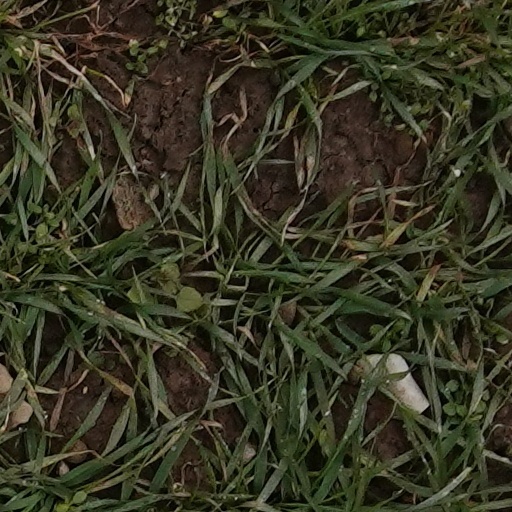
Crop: wheat